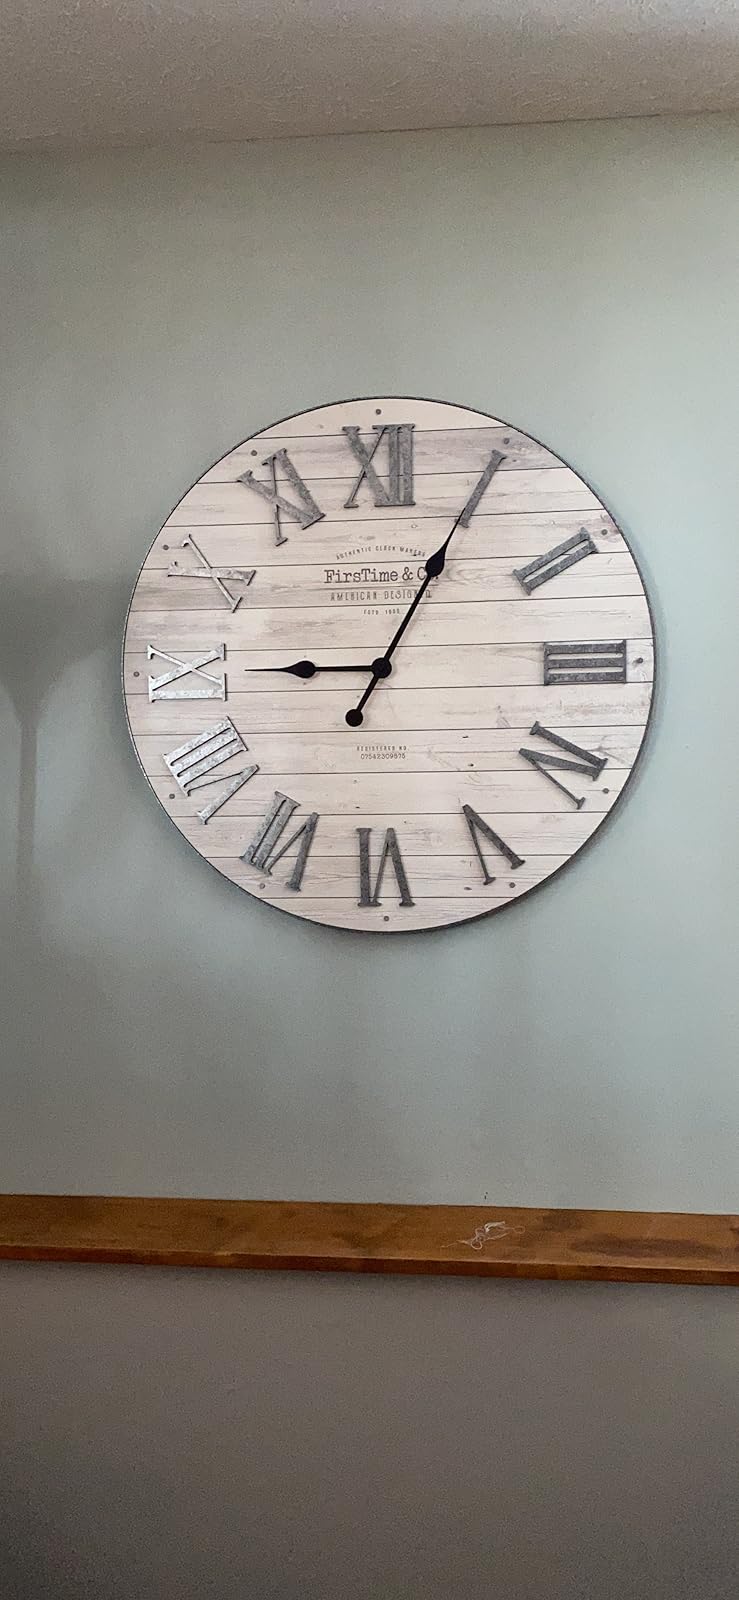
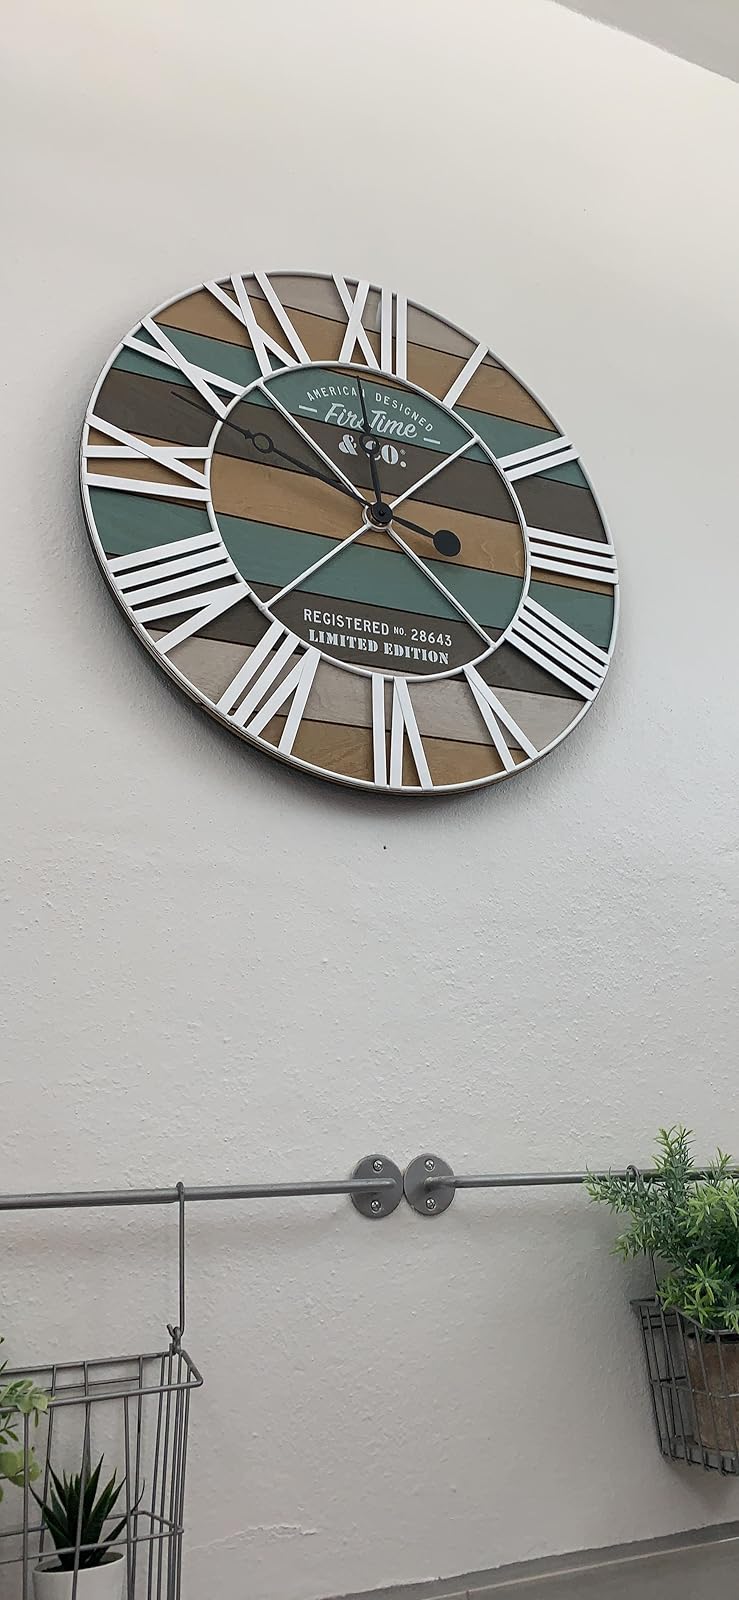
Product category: clock
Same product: no